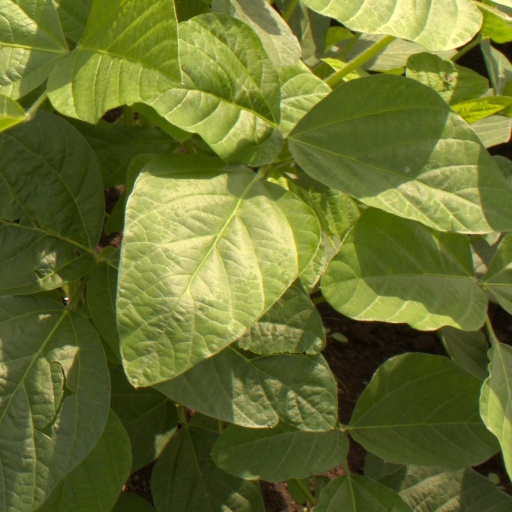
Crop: soybean